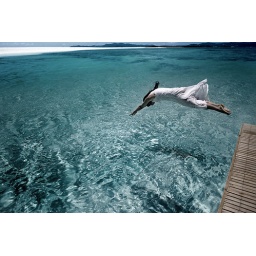
flying over water